Bailiaspis

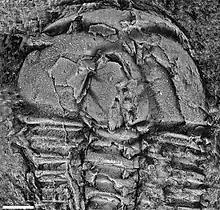
"Bailiaspis dalmani" (Angelin, 1854), basal Whitesands Bay Formation, Porth-y-rhaw; cast of external mould of cephalon and incomplete thorax figured Salter & Hicks (1869, pl. 2, fig 8) as holotype of "Conocoryphe bufo" Hicks, and Lake (1940, pl. 40, figs 15, 16) as "B. dalmani". Scale bar represents 5 mm.

Bailiaspis Resser, 1936, is a Middle Cambrian (Miaolingian) trilobite genus belonging to the Family Conocoryphidae Angelin, 1854. Within the Acado-Baltic region, the genus ranges from Wuliuan into Guzhangian age strata ("Ptychagnostus gibbus" to "Lejopyge laevigata" Biozones in terms of Scandinavian biostratigraphic terminology).